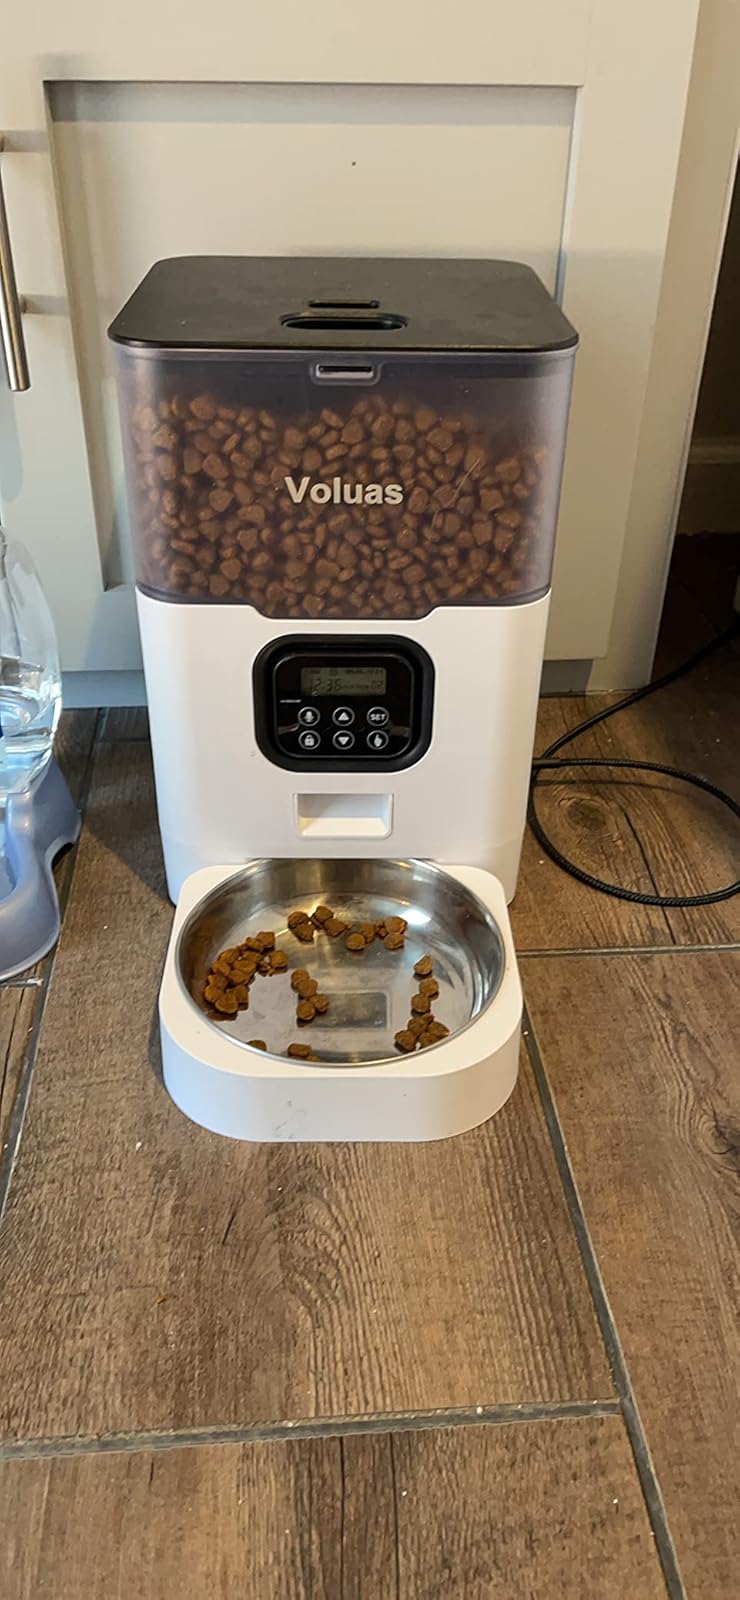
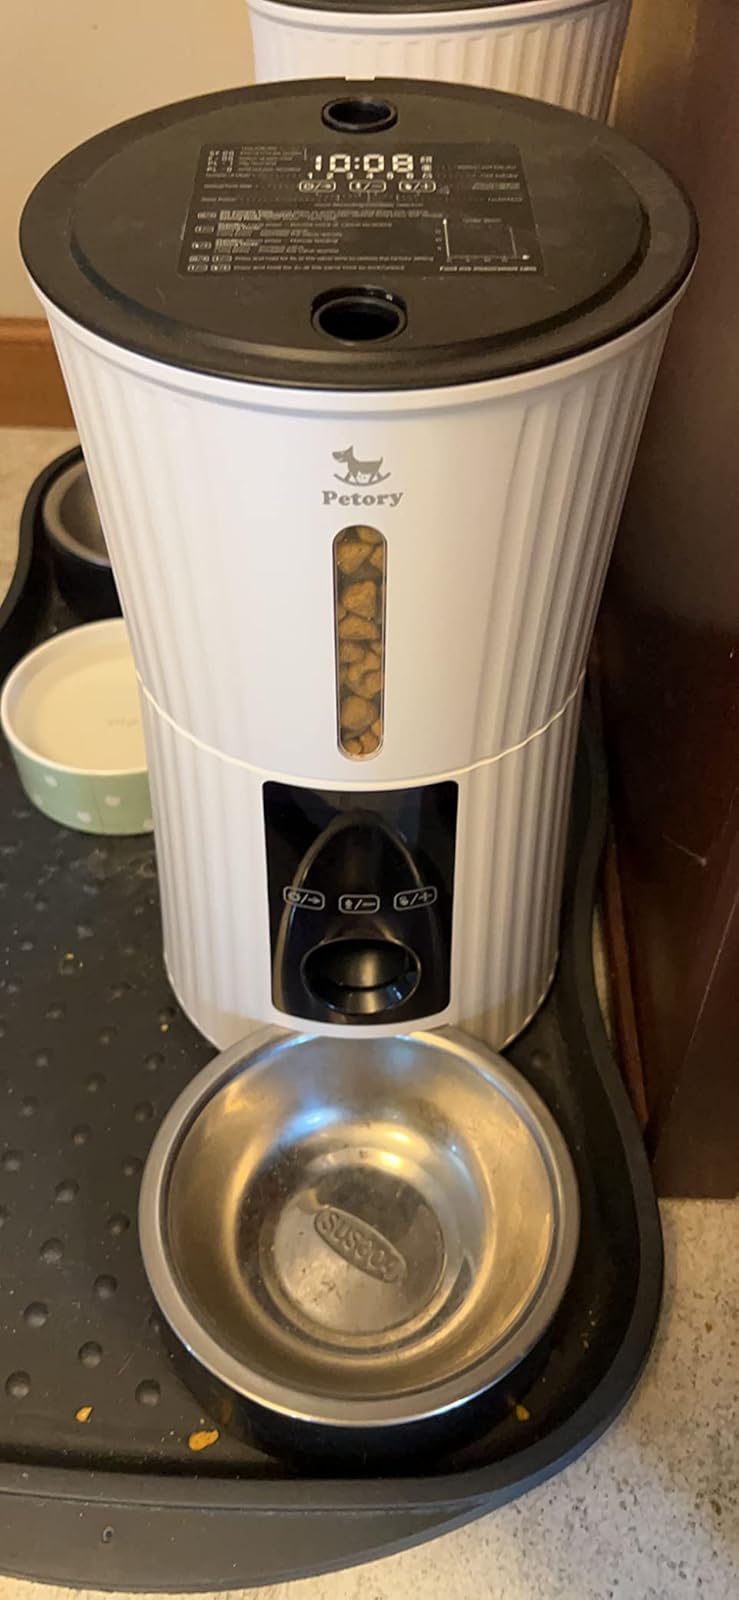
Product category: items_feeder
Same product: no